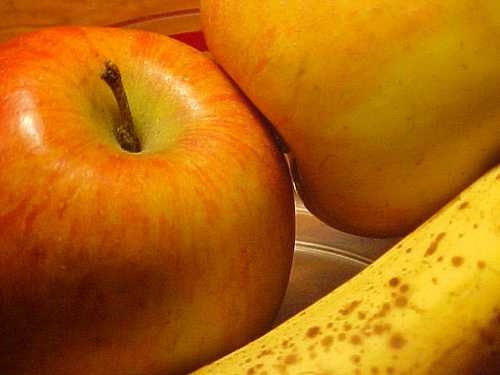
Label: Banana